Echinoderm

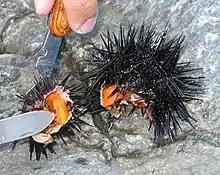
Sea urchin being cut open to eat its eggs

"Yanjiahella", from the Fortunian ("circa" 539–529 Ma), is unlike the older fossils in that it has a plated theca, albeit one without evidence of stereom. To some, this is a reason to place it as a stem ambulacrarian or stem hemichordate. Others argue that absence of evidence for stereom is not evidence of absence, and consider a stem echinoderm position more likely.